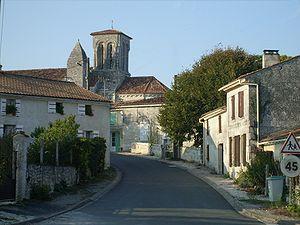
Centre-bourg d'Ecurat
Écurat est une commune du Sud-Ouest de la France, située dans le département de la Charente-Maritime.